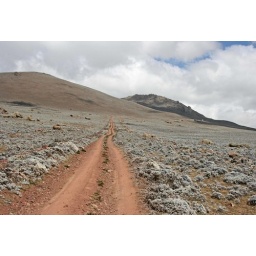
the road from the sanetti plateau in bale mountains up to the top of tullu deemta, the second highest mountain in Ethiopia